University of Calgary Faculty of Arts

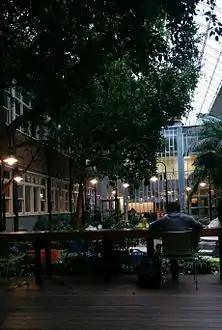
Completed in 1960, the Administration building along with Science A are the two oldest buildings on the university campus. Currently, Administration houses the Department of Psychology and senior administrative offices.

The Faculty of Arts can trace its history back to 1906, when the Calgary Normal School was established as a vocational school for teaching. Initially housed in Central School (later as James Short School), the School later moved in 1908 to the McDougall School to accommodate the growing student body. The School over time, began to offer introductory courses from the arts, sciences, engineering, and commerce. During this early history, the School moved several times: as an occupant of the west wing of the Provincial Institute of Technology and Art (then referred simply as "Tech"), to King Edward School in 1940, and back to the west wing of the Tech campus in 1945. By 1945, the School was replaced with university level courses, operating as an extension of the University of Alberta Faculty of Education. During this time, Calgary had become the largest Canadian city without a home-grown University. Calgarians were determined to change that fact and formed the "University Committee" as a vehicle to accelerate the effort to transform the Calgary branch into a full-fledged University. In 1948, the Committee published its first official proposal addressing the need for a "University of Southern Alberta," to the Calgary Chamber of Commerce. The name was later rejected due to its acronym, USA, as to prevent confusion with the United States of America. In 1951, the Calgary branch started to offer first-year Bachelor of Arts and Sciences programmes under the newly established Faculty of Arts and Sciences. In the same year, the Arts and Science Society (ASS) was created to address student "grievances" for the newly established Faculty. This organisation would later become the Faculty of Arts Student's Association (FASA). In 1960 the Calgary branch, known then as the University of Alberta in Calgary (UAC), had moved from the west wing of the Tech campus, to its current location near University Heights. The founding buildings of the new campus were the Arts and Education (present-day Administration) and the Science and Engineering (present-day Science A) buildings, providing instructional courses for the "soft and hard sciences" respectively.